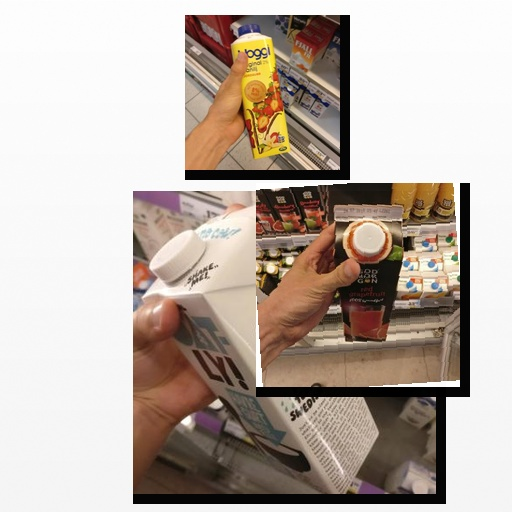
Food items: strawberry_yogurt, red_grapefruit_juice, oat_yogurt